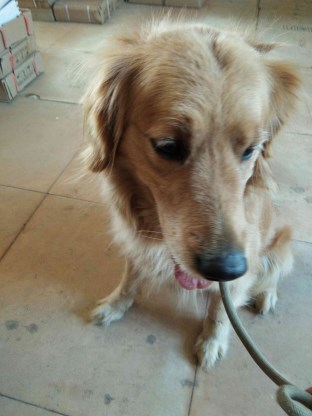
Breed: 5355-n000126-golden_retriever